Hôtel de Soissons

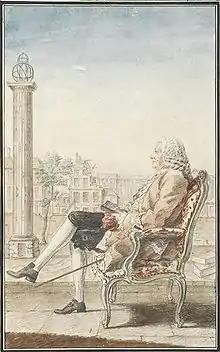
Louis Petit de Bachaumont watching over the Medici column during the destruction of the Hôtel de Soissons in 1748, by Louis Carrogis Carmontelle

A tower with an encaged platform, now called the Medici column, was built beside the "hôtel".